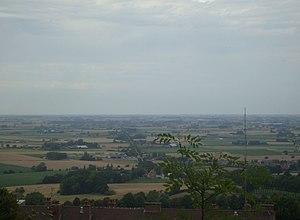
La région naturelle du Blootland vue depuis Cassel
Coudekerque-Branche est une commune française située dans le département du Nord en région Hauts-de-France.
Dunkerque est une commune française, sous-préfecture du département du Nord.